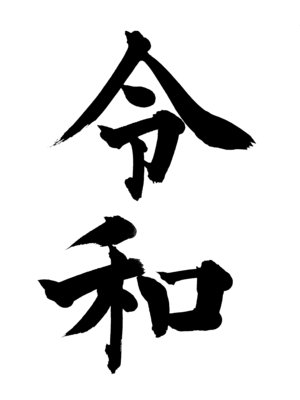
Naruhito, né à l'hôpital de la maison impériale, situé dans le jardin est du Kōkyo dans l'arrondissement de Chiyoda à Tokyo, le 23 février 1960, est le 126ᵉ empereur du Japon depuis le 1ᵉʳ mai 2019. Fils aîné de l'empereur Akihito et de son épouse, l'impératrice Michiko, il succède à son père au lendemain de l'abdication de celui-ci.